Ssumier Pasricha

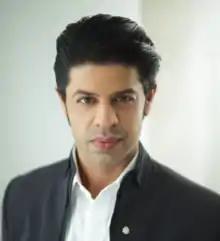

Ssumier S Pasricha is an Indian actor, singer and businessman. He has starred in Indian movies, TV soaps and theater musicals. He is popularly known for his character 'Pammi Aunty' and has created viral videos with the same. Ssumier has won various awards worldwide including the Bharat Shiromani Award for this acting.